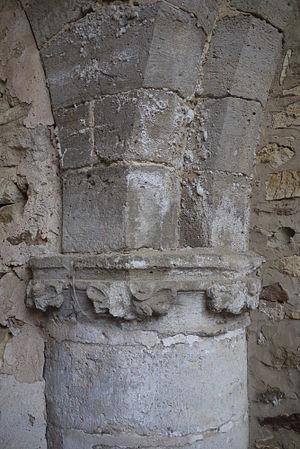
Détail d'un chapiteau.
La prévôté de Favières est une prévôté située à Sergy, en France.